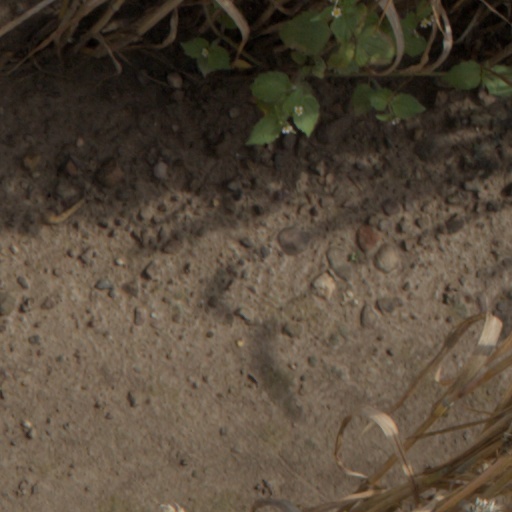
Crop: wheat